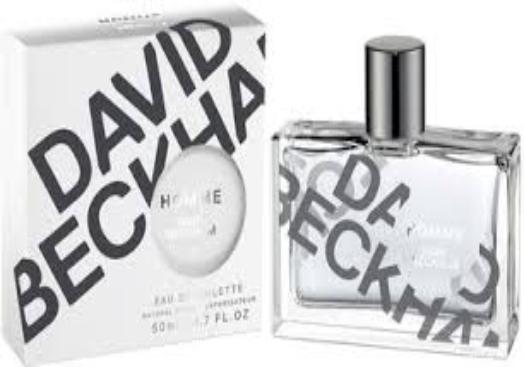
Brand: Homme by David
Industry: Necessities